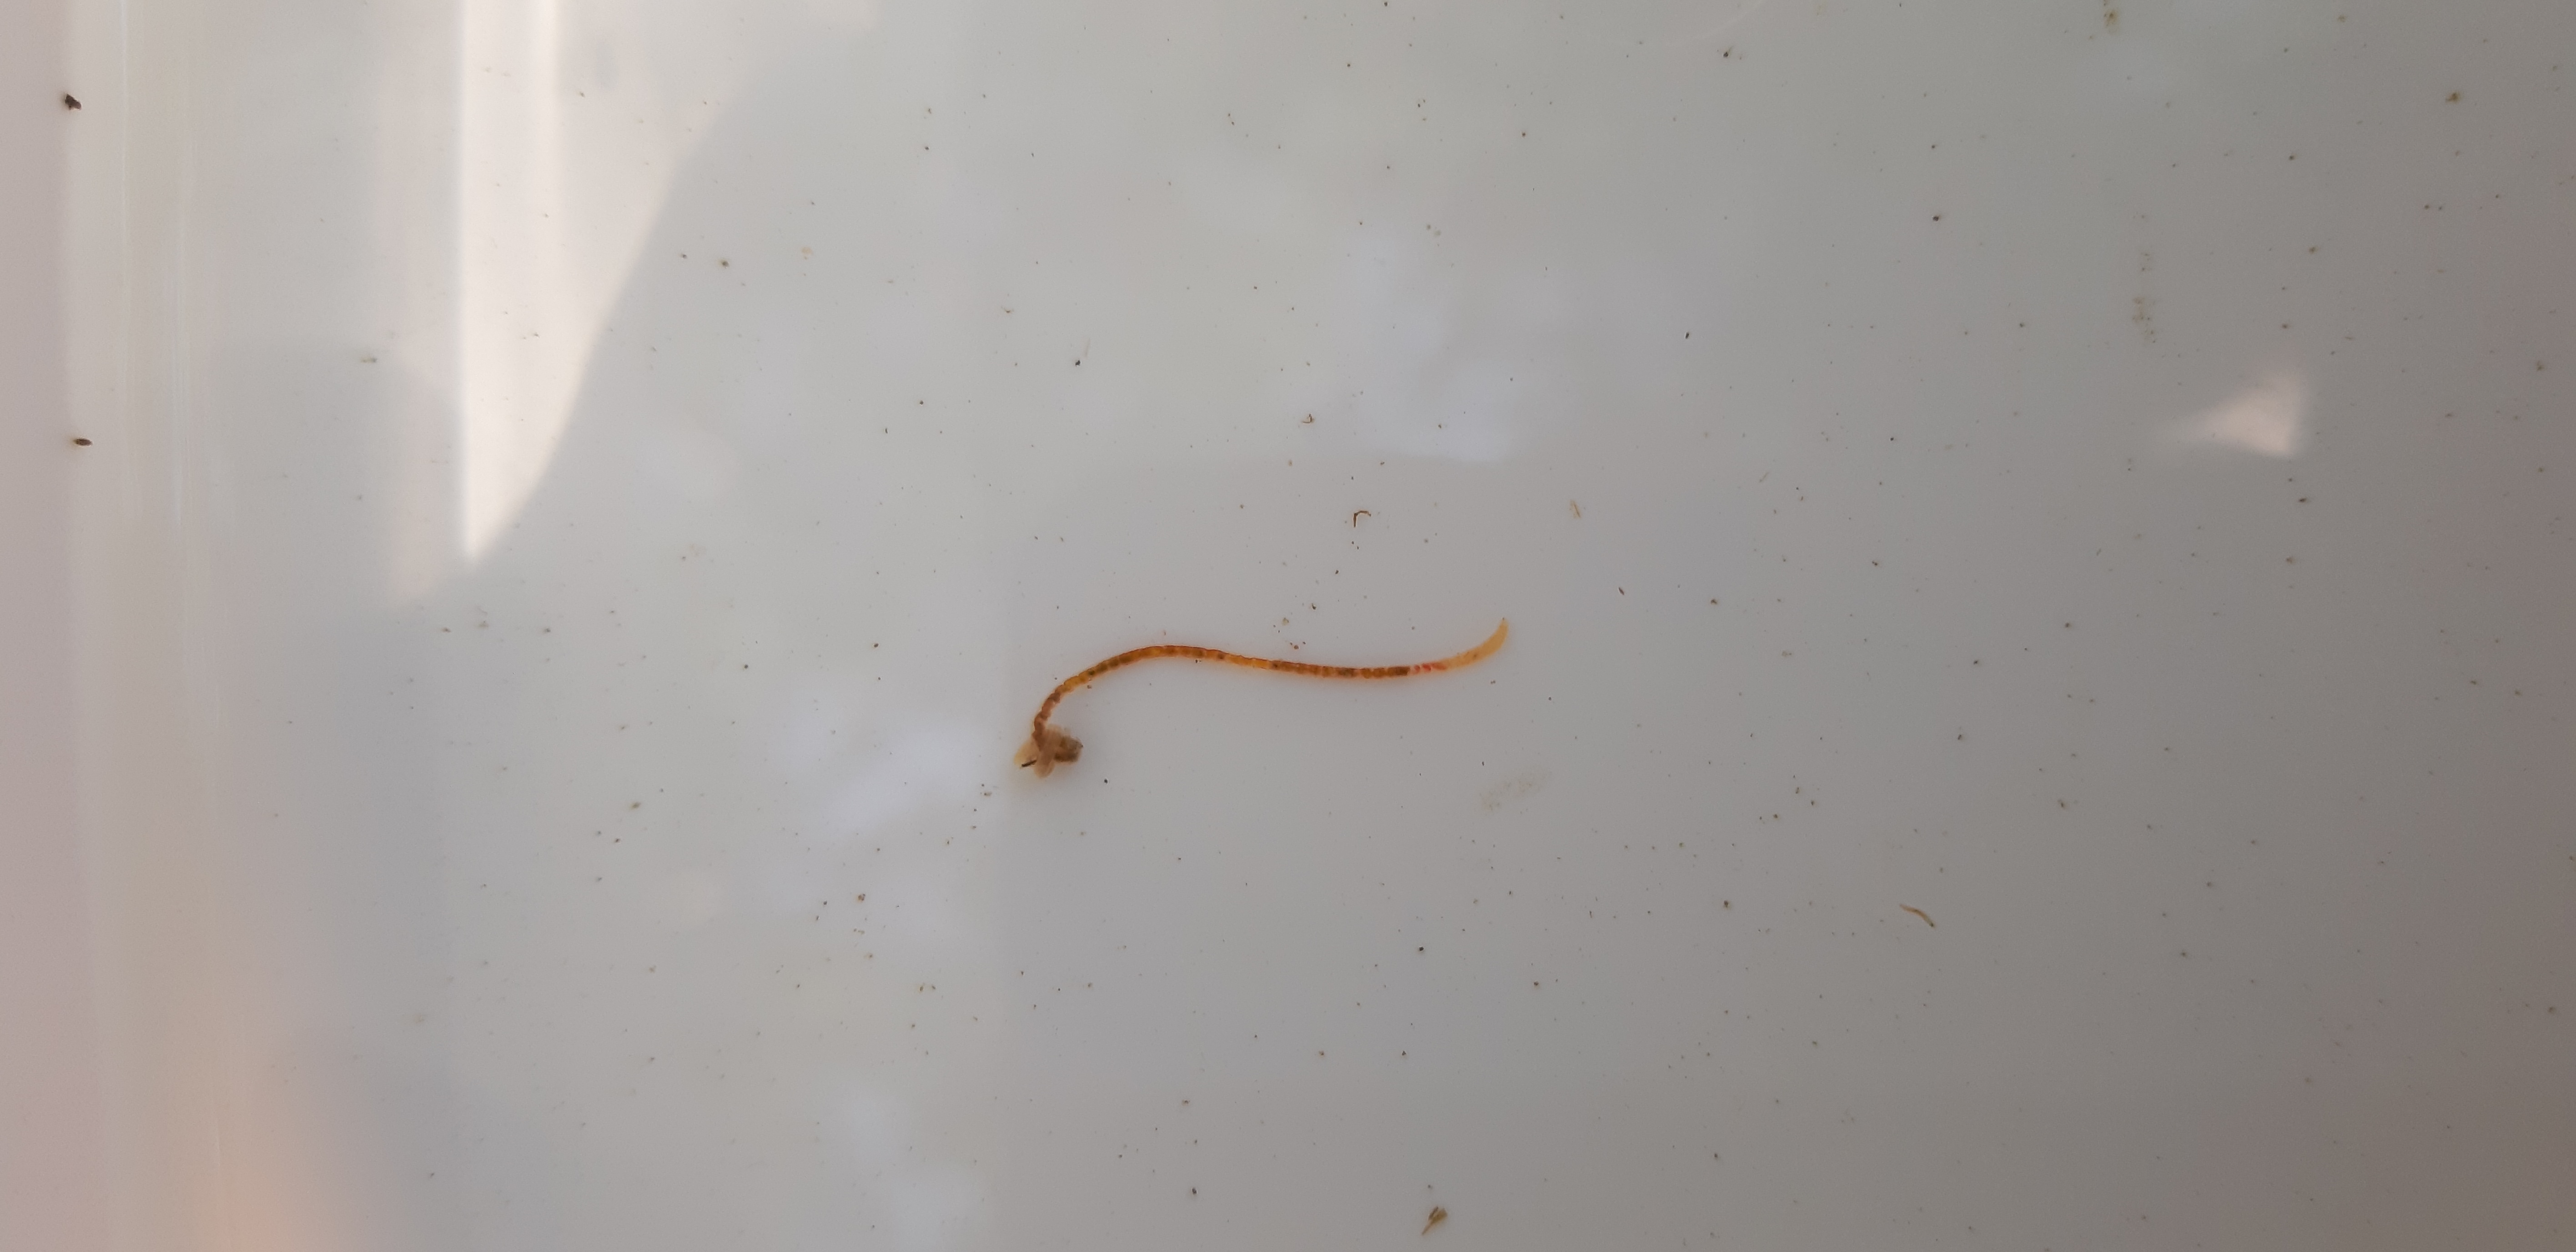
Macroinvertebrate group: worms